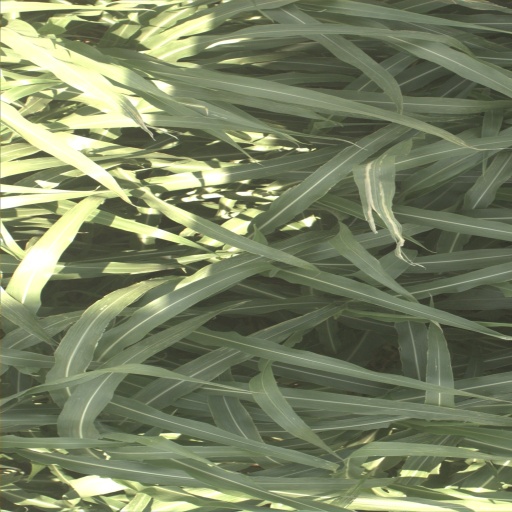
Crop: sorghum